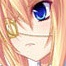
Portrait style: Anime Portrait